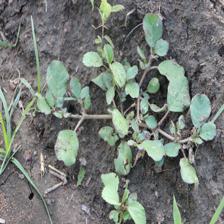
Label: BroadLeafWeed